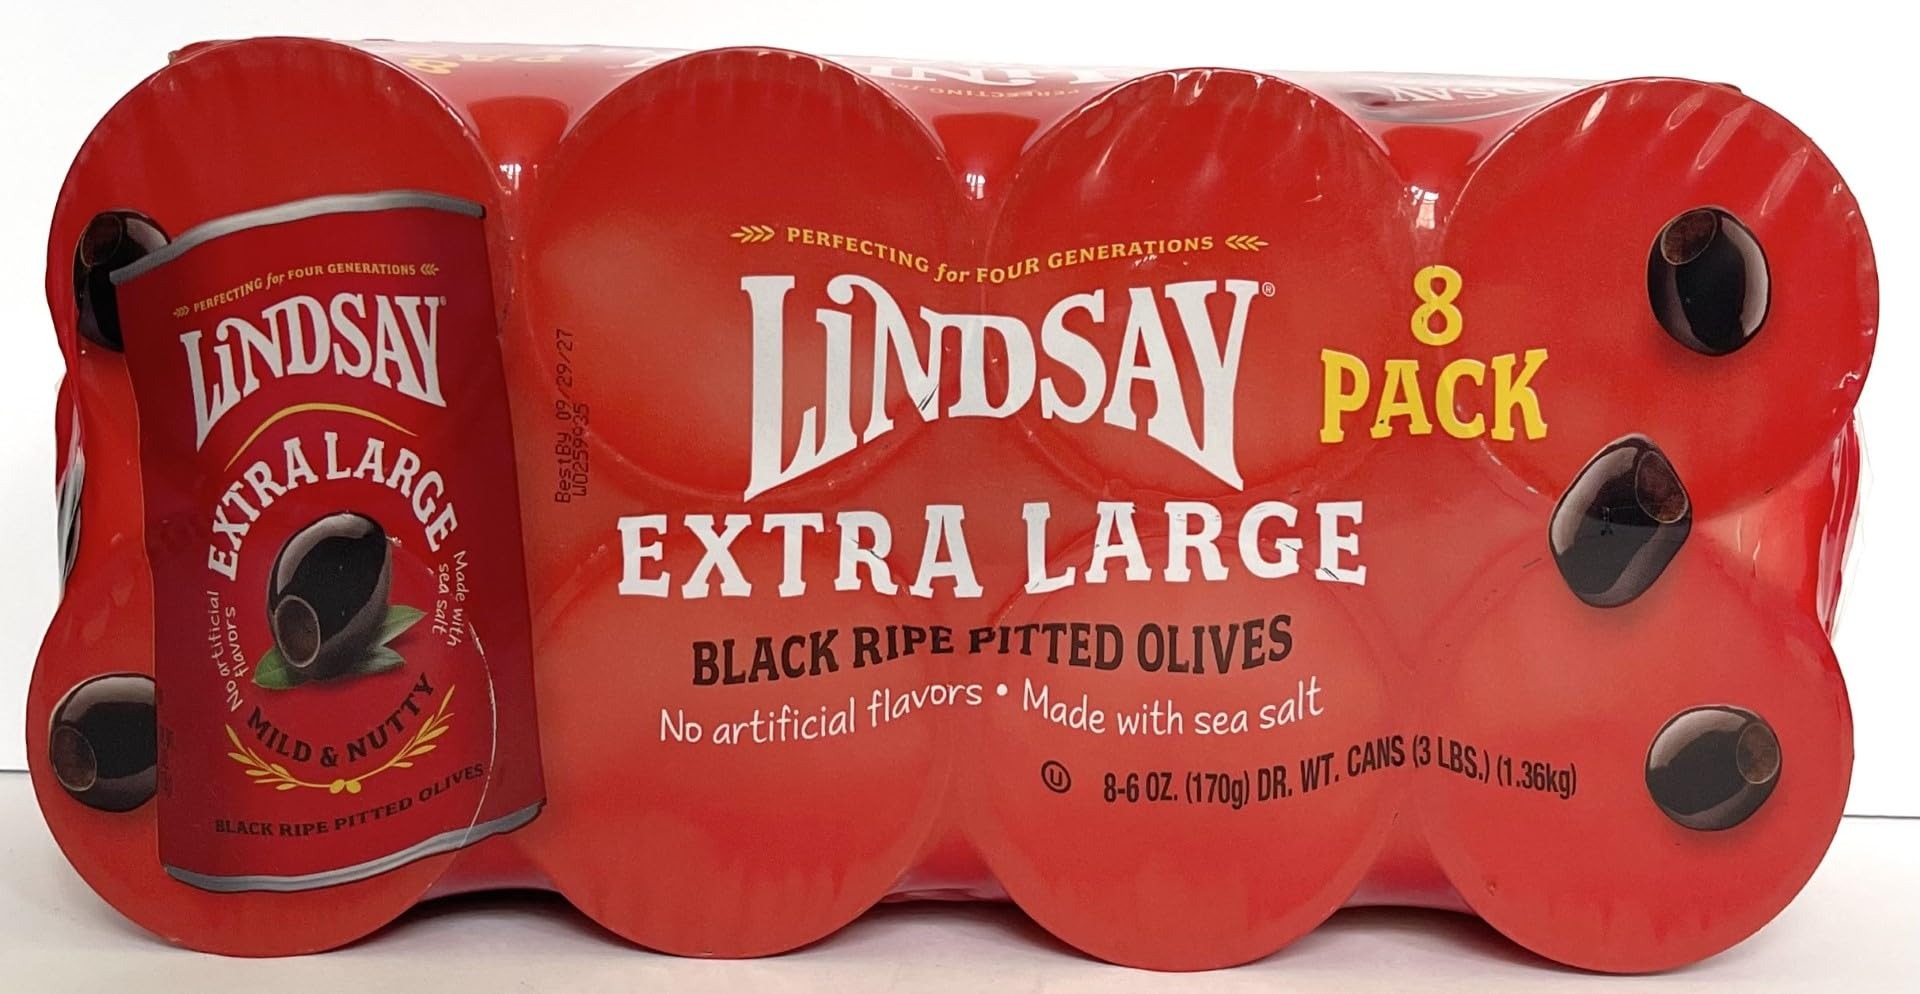
Item Name: Generic Lindsay Extra Large Black Ripe Pitted Olives, 6 Ounce Cans, Pack of 8 cans
Bullet Point 1: Extra Large Olives.
Bullet Point 2: Great quality.
Bullet Point 3: Great for snacking, salads, pasta salads, a great addition to for any meal or snack.
Product Description: Lindsay Extra Large Black Ripe Pitted Olives, 6 ounce cans, pack of 8 cans.
Value: 48.0
Unit: Ounce

Price: 15.99